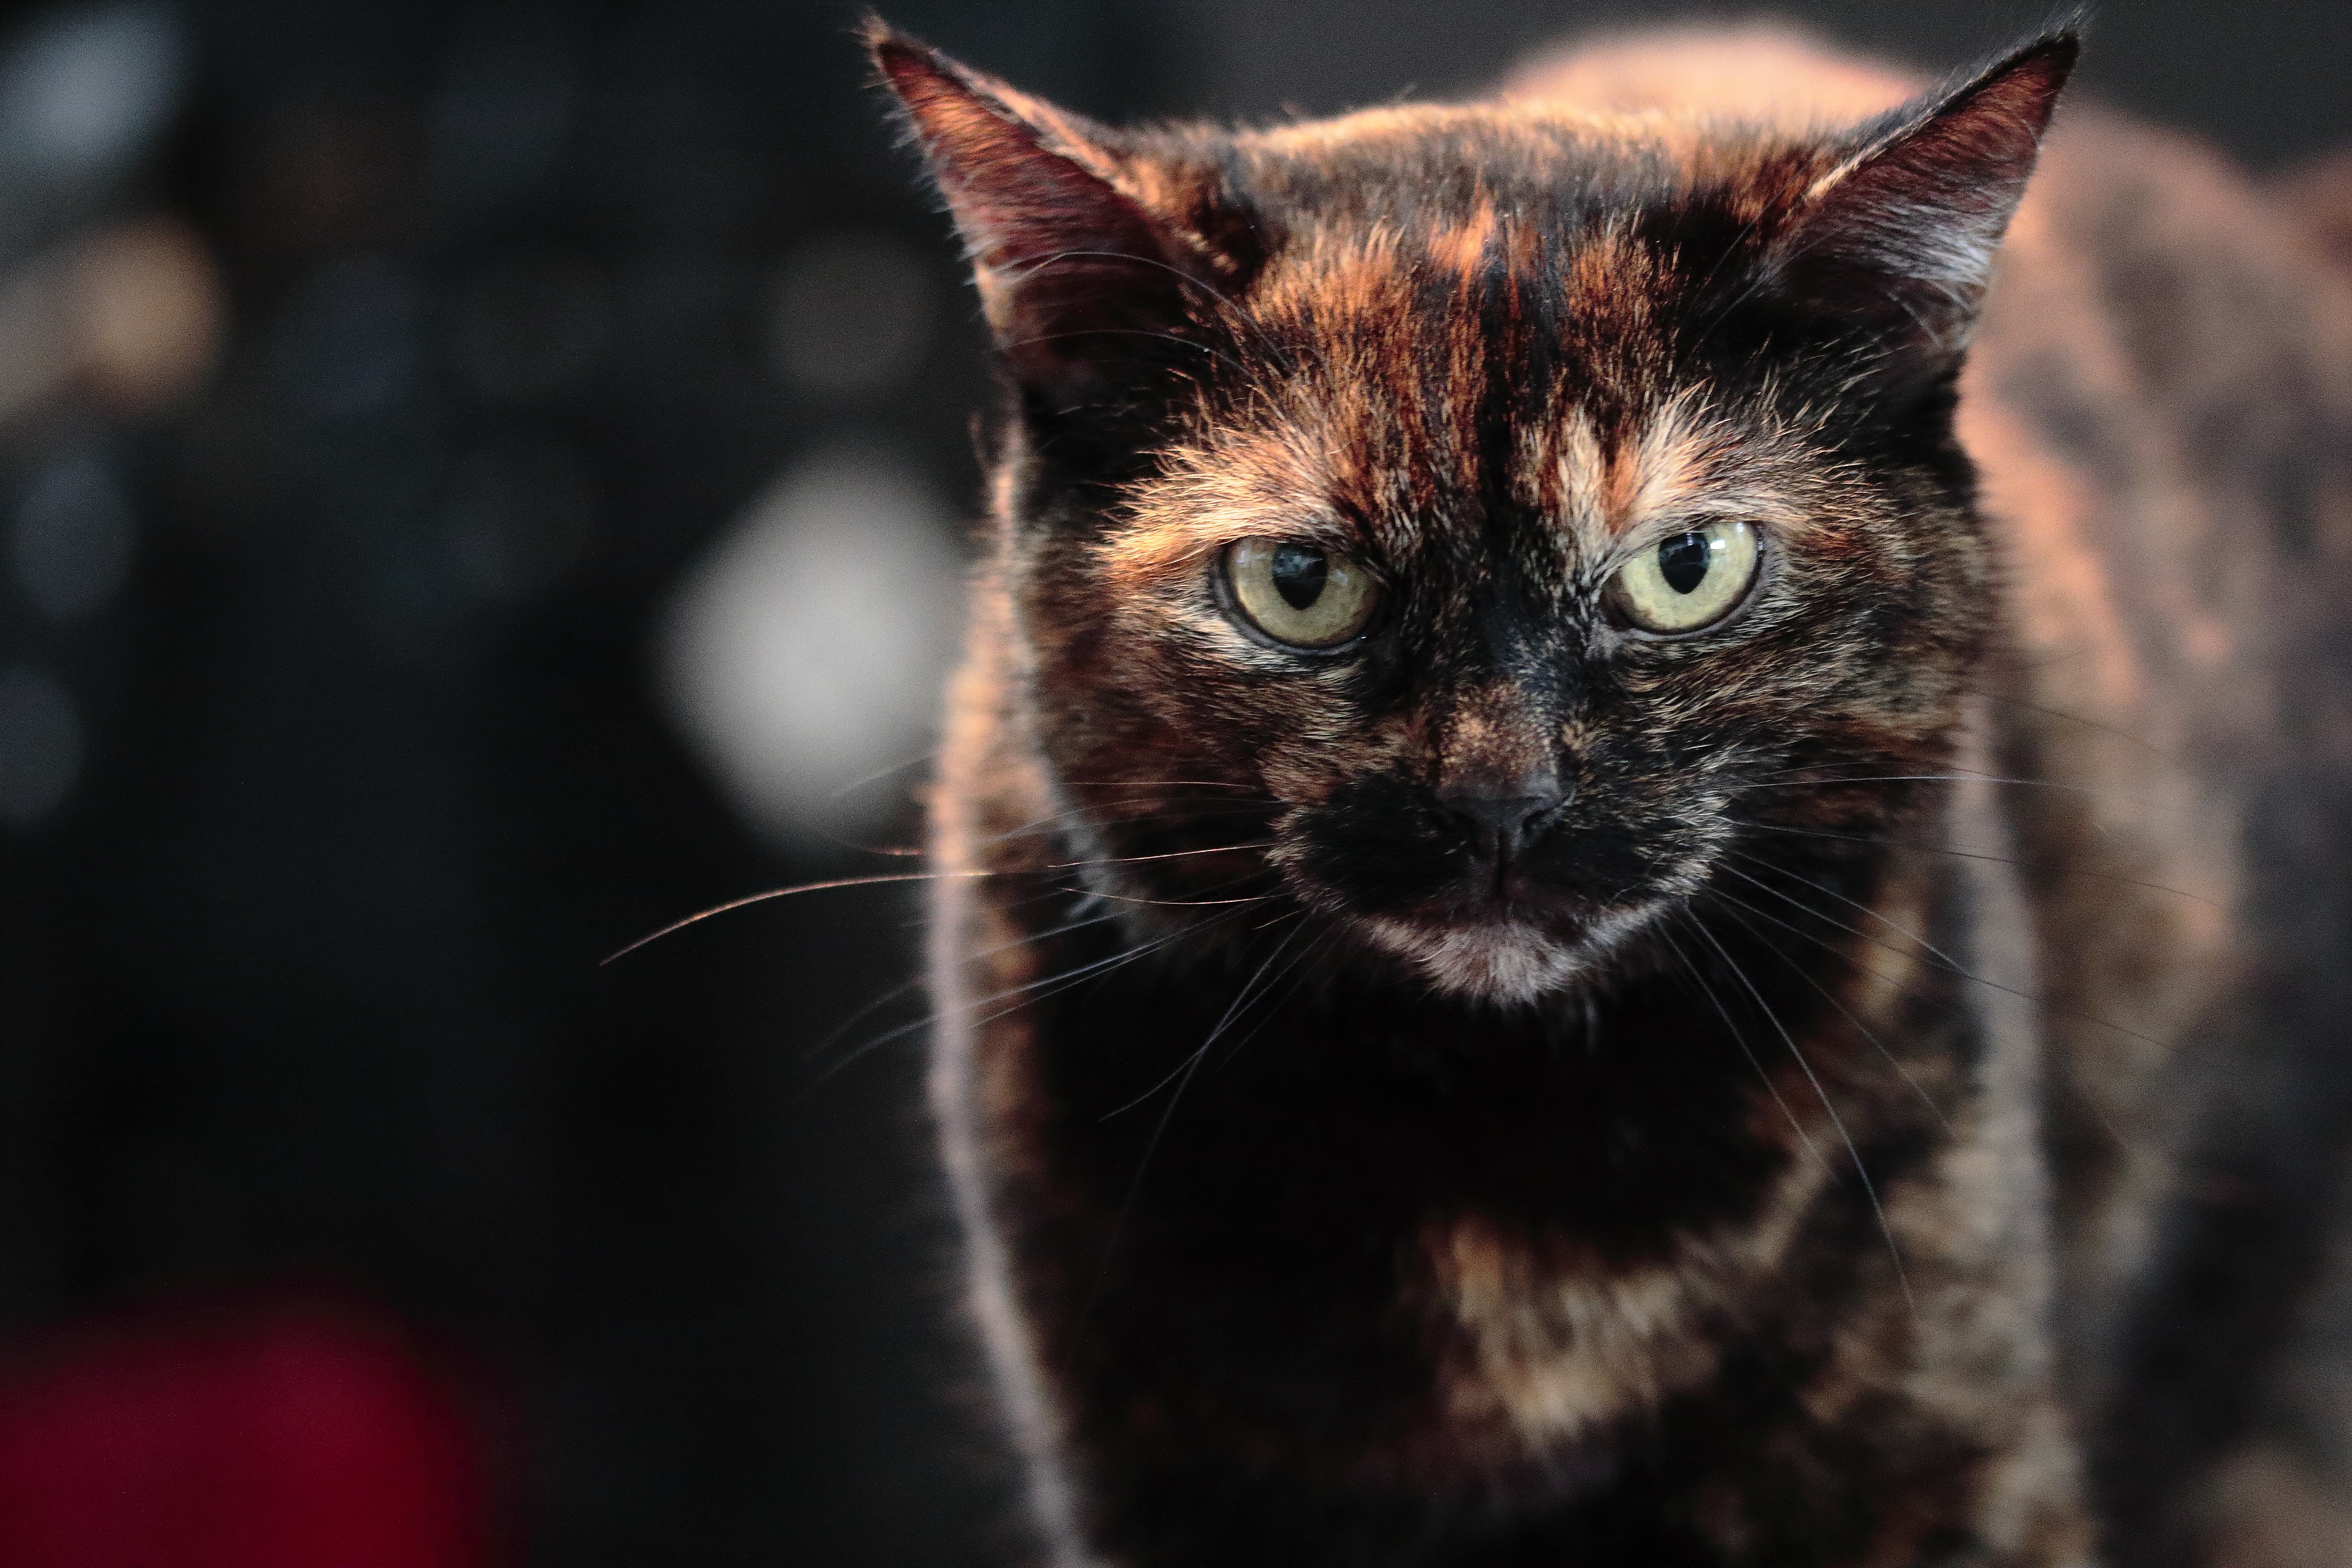
hair, animal, cute, cat, feline, mammal, fauna, domestic animal, close up, whiskers, snout, pussy, look, vertebrate, cat eyes, european shorthair, small to medium sized cats, cat like mammal, domestic short haired cat